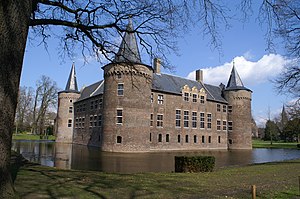
Helmond
Helmond er en kommune og en by i den sydlige provins Noord-Brabant i Nederlandene.